Thief II

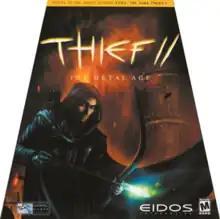
North American cover art

Thief II: The Metal Age is a 2000 stealth video game developed by Looking Glass Studios and published by Eidos Interactive in March 2000. Like its predecessor "", the game follows Garrett, a master thief who works in and around a steampunk metropolis called the City. The player assumes the role of Garrett as he unravels a conspiracy related to a new religious sect. Garrett takes on missions such as burglaries and frameups, while trying to avoid detection by guards and automated security.